American National Bank Building (Sarasota, Florida)

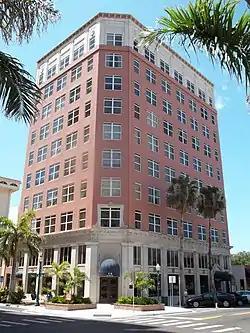

The American National Bank Building (also known as the Orange Blossom Hotel) at 1330 Main Street in Sarasota, Florida, United States is a historic bank. It was also a Hotel and Retirement Home. It was added to the U.S. National Register of Historic Places in 1998.